E2 Series Shinkansen

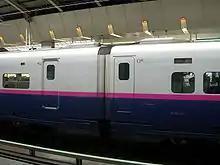
View showing new-build car 7 (E225-100) next to original car 6 (E226-300) in July 2008

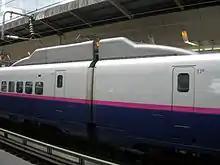
Pantograph installation on an E2 series J set in July 2008

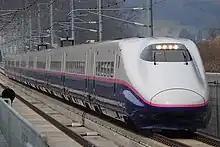
E2-1000 series set J64 on "Hayate" service at Iwate-Numakunai Station in March 2007

The prototype E2-1000 series train (unit J51) was delivered as an 8-car to Sendai depot in late December 2000, and entered revenue-earning service in November 2001 after extensive testing. Units J52 onwards were delivered as 10-car units from July 2002, entering service on the Tohoku Shinkansen from December 2002. These trains replaced life-expired 200 series trains and augment JR East's fleet for use on new "Hayate" services following the opening of the Tōhoku Shinkansen extension to Hachinohe in December 2002.